Lüttichau

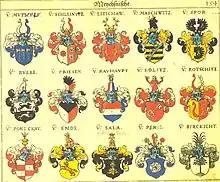
Lüttichau arms on the center top in "Siebmachers Wappenbuch"

The Lüttichau noble family was originally from Meissen and is named after the ancestral seat of Lüttichau near Königsbruch, which the family held during the 15th and 16th centuries. The oldest known document to reference the Lüttichau family comes the 12th century, and refers to an Elisabeth ""ex antiqua et nobili familia Luttichorum"" (English: from the ancient and noble family of the Lüttichau). The document describes Bishop Benno of Meissen healing Elizabeth through intercession.